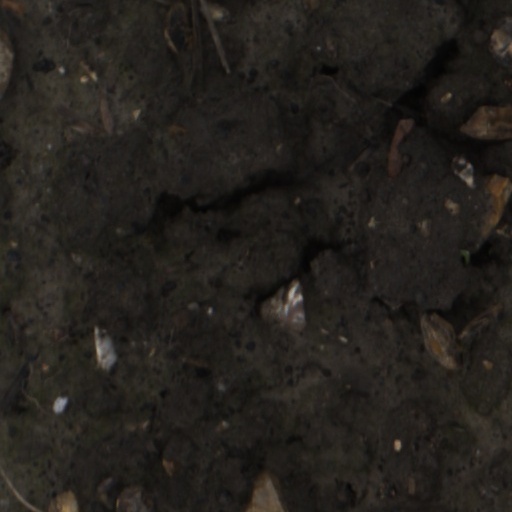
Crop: wheat